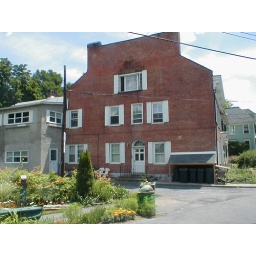
Last house on Washington Ave by the river